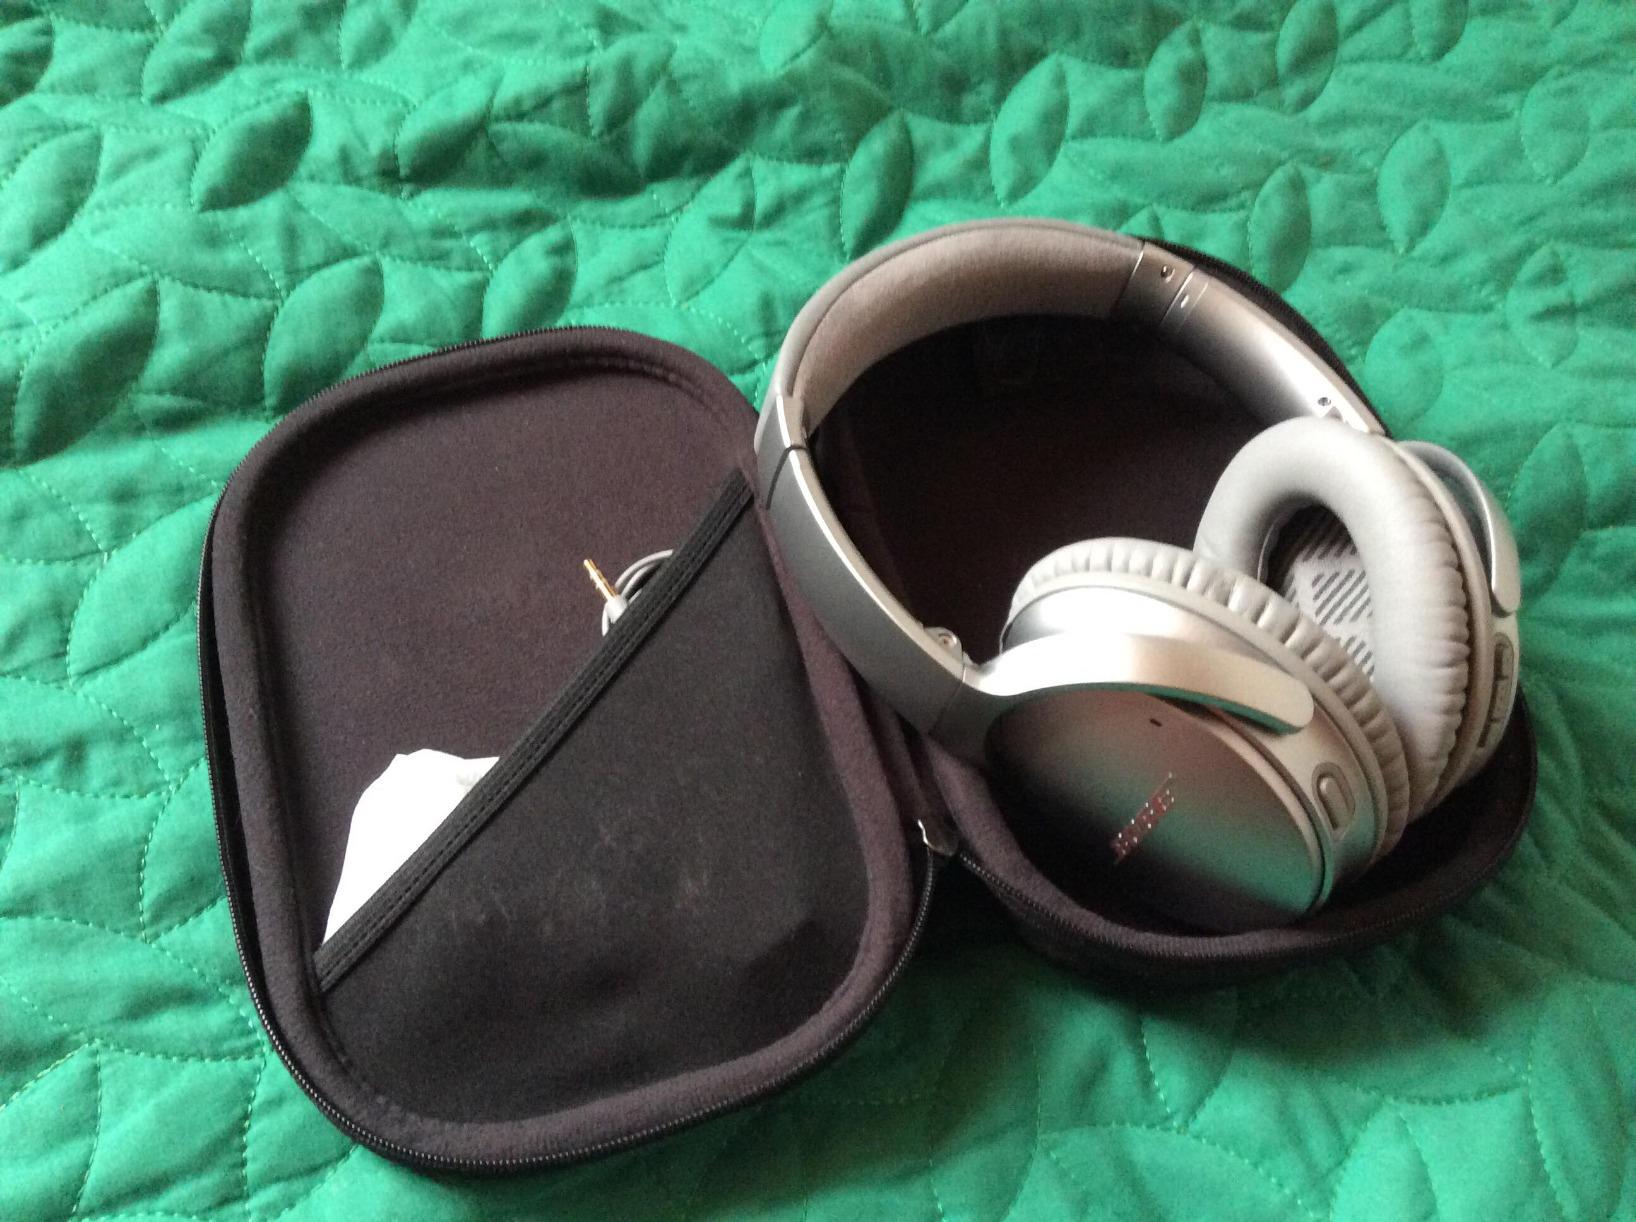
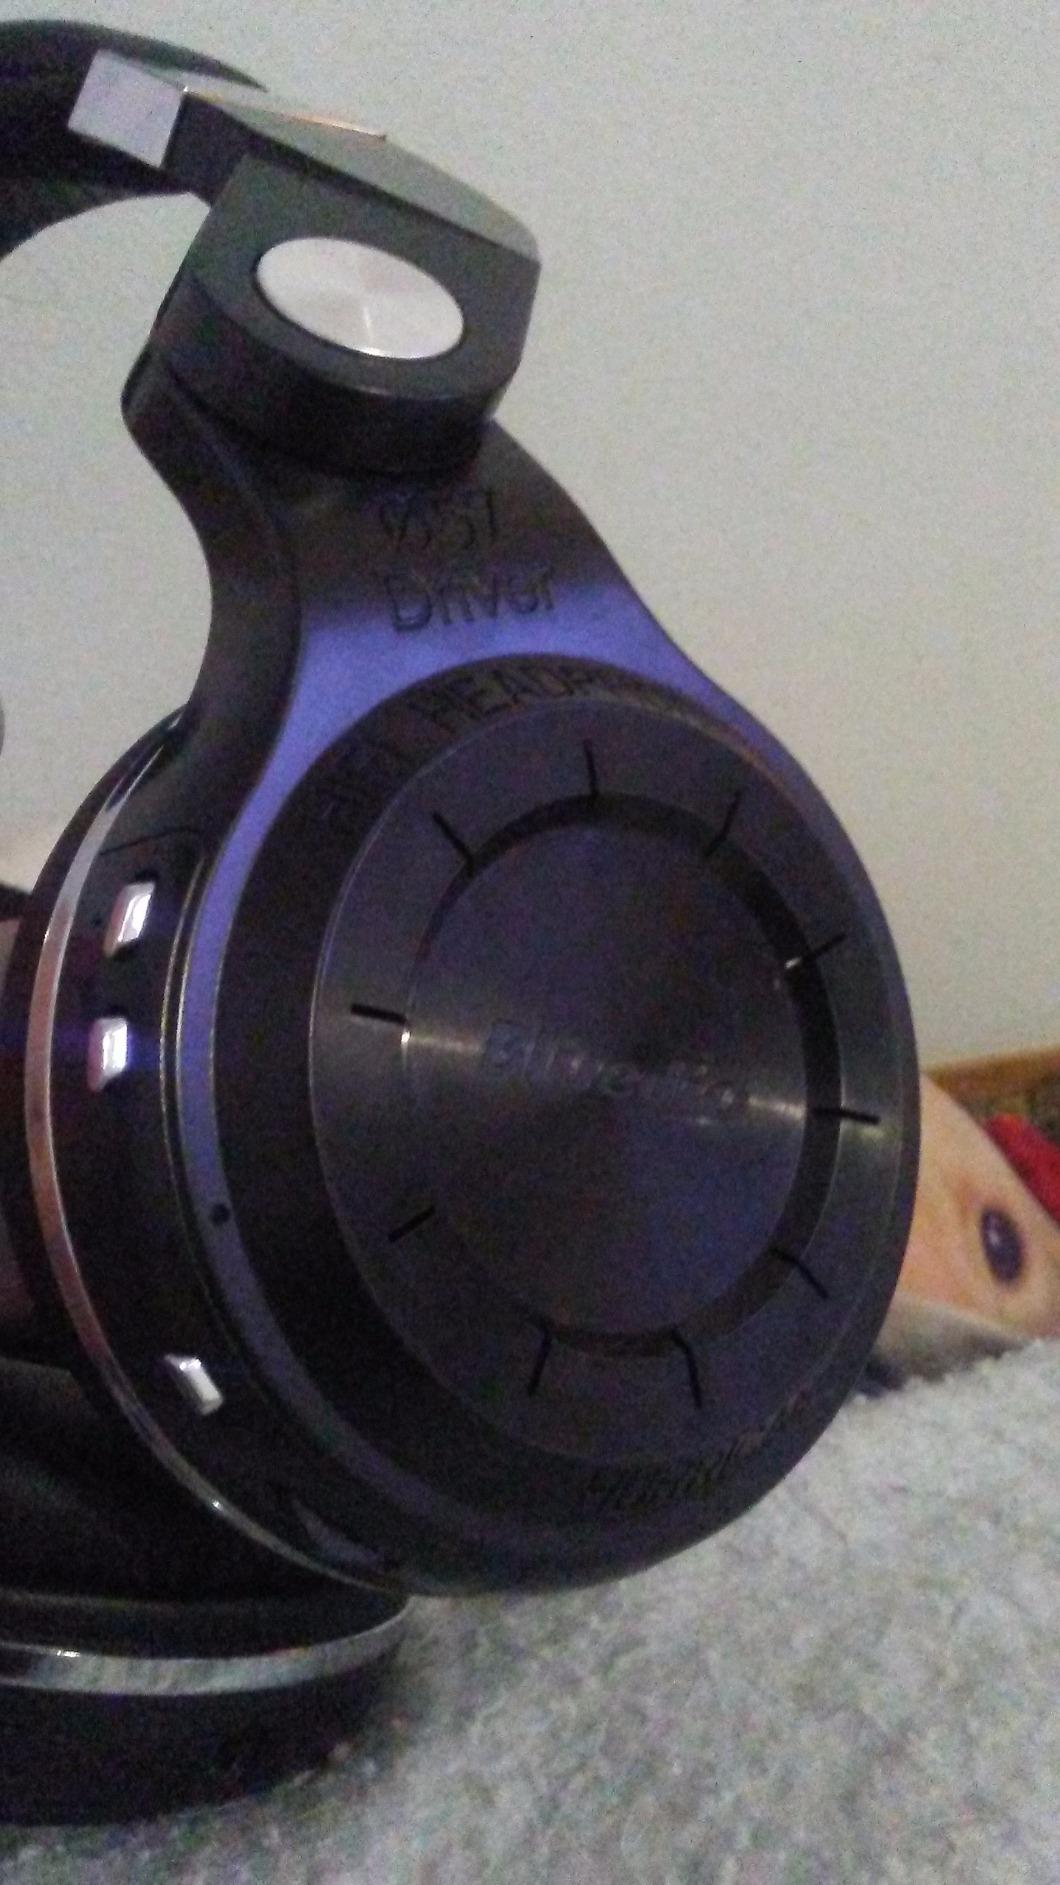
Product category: headphones
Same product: no